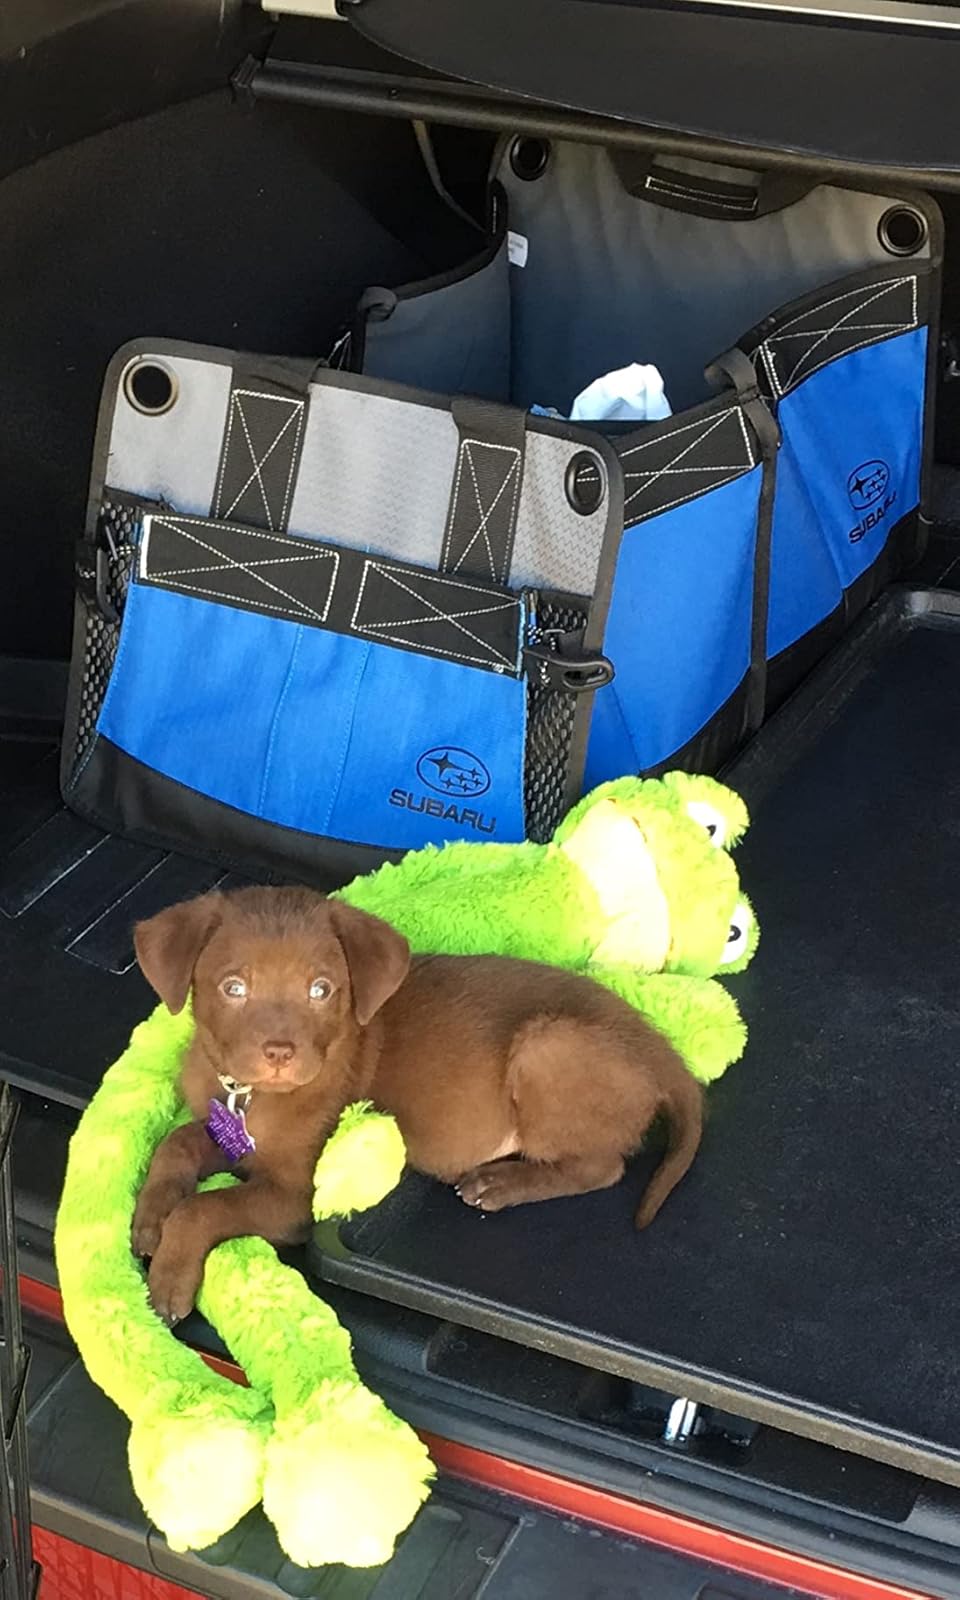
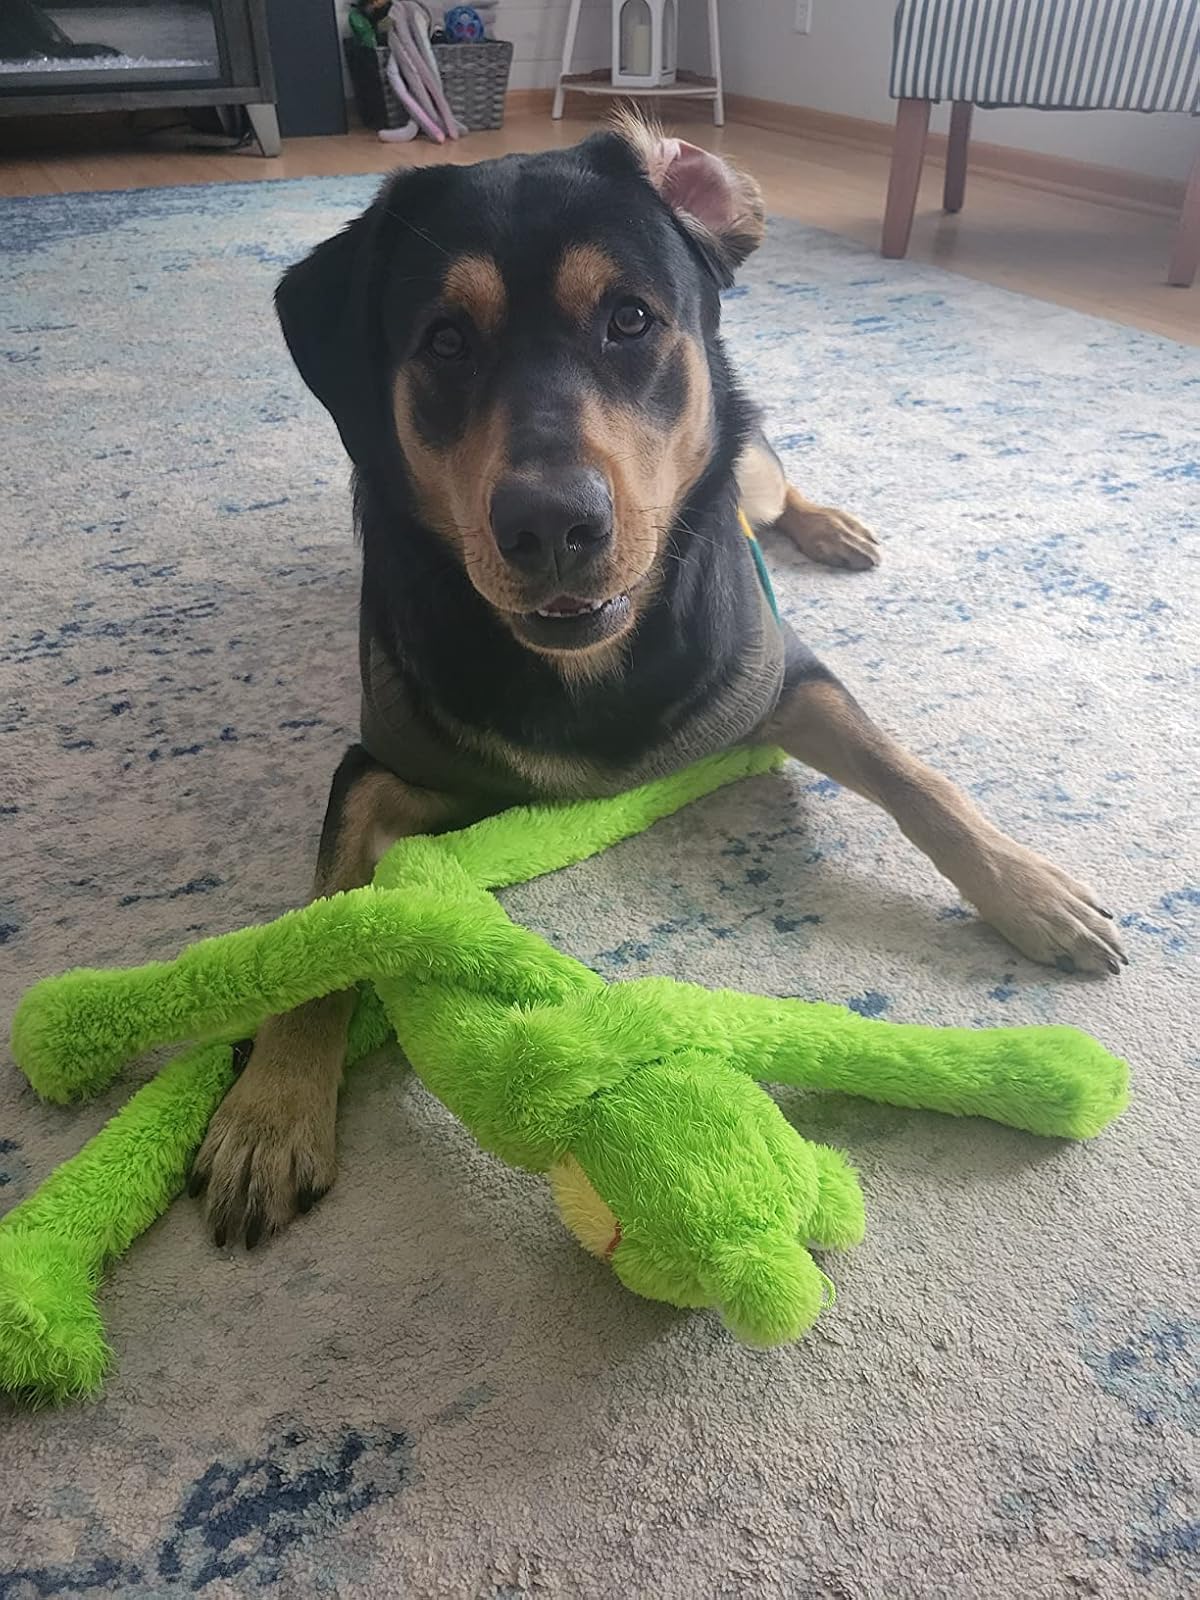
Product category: items_toy
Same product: yes